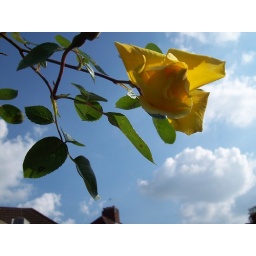
i love how the sky is so blue and lush in the background, it makes the rose stand